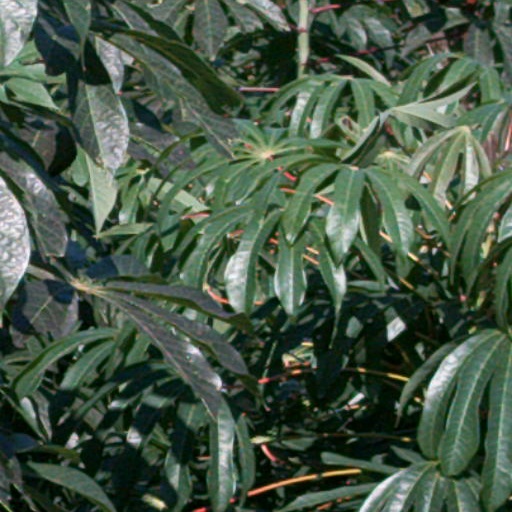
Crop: cassava